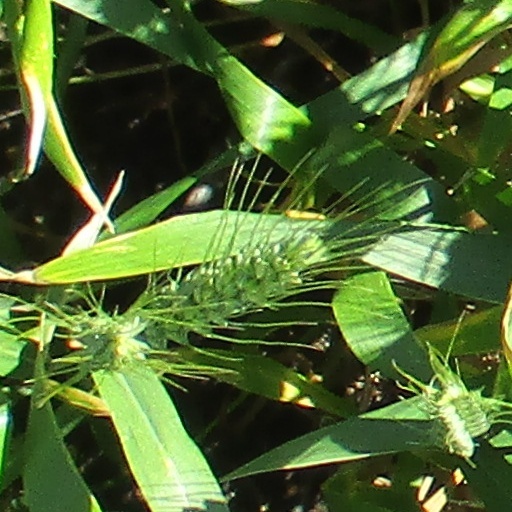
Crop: wheat